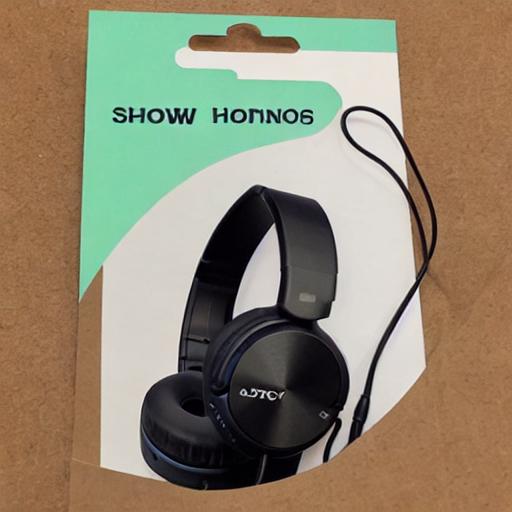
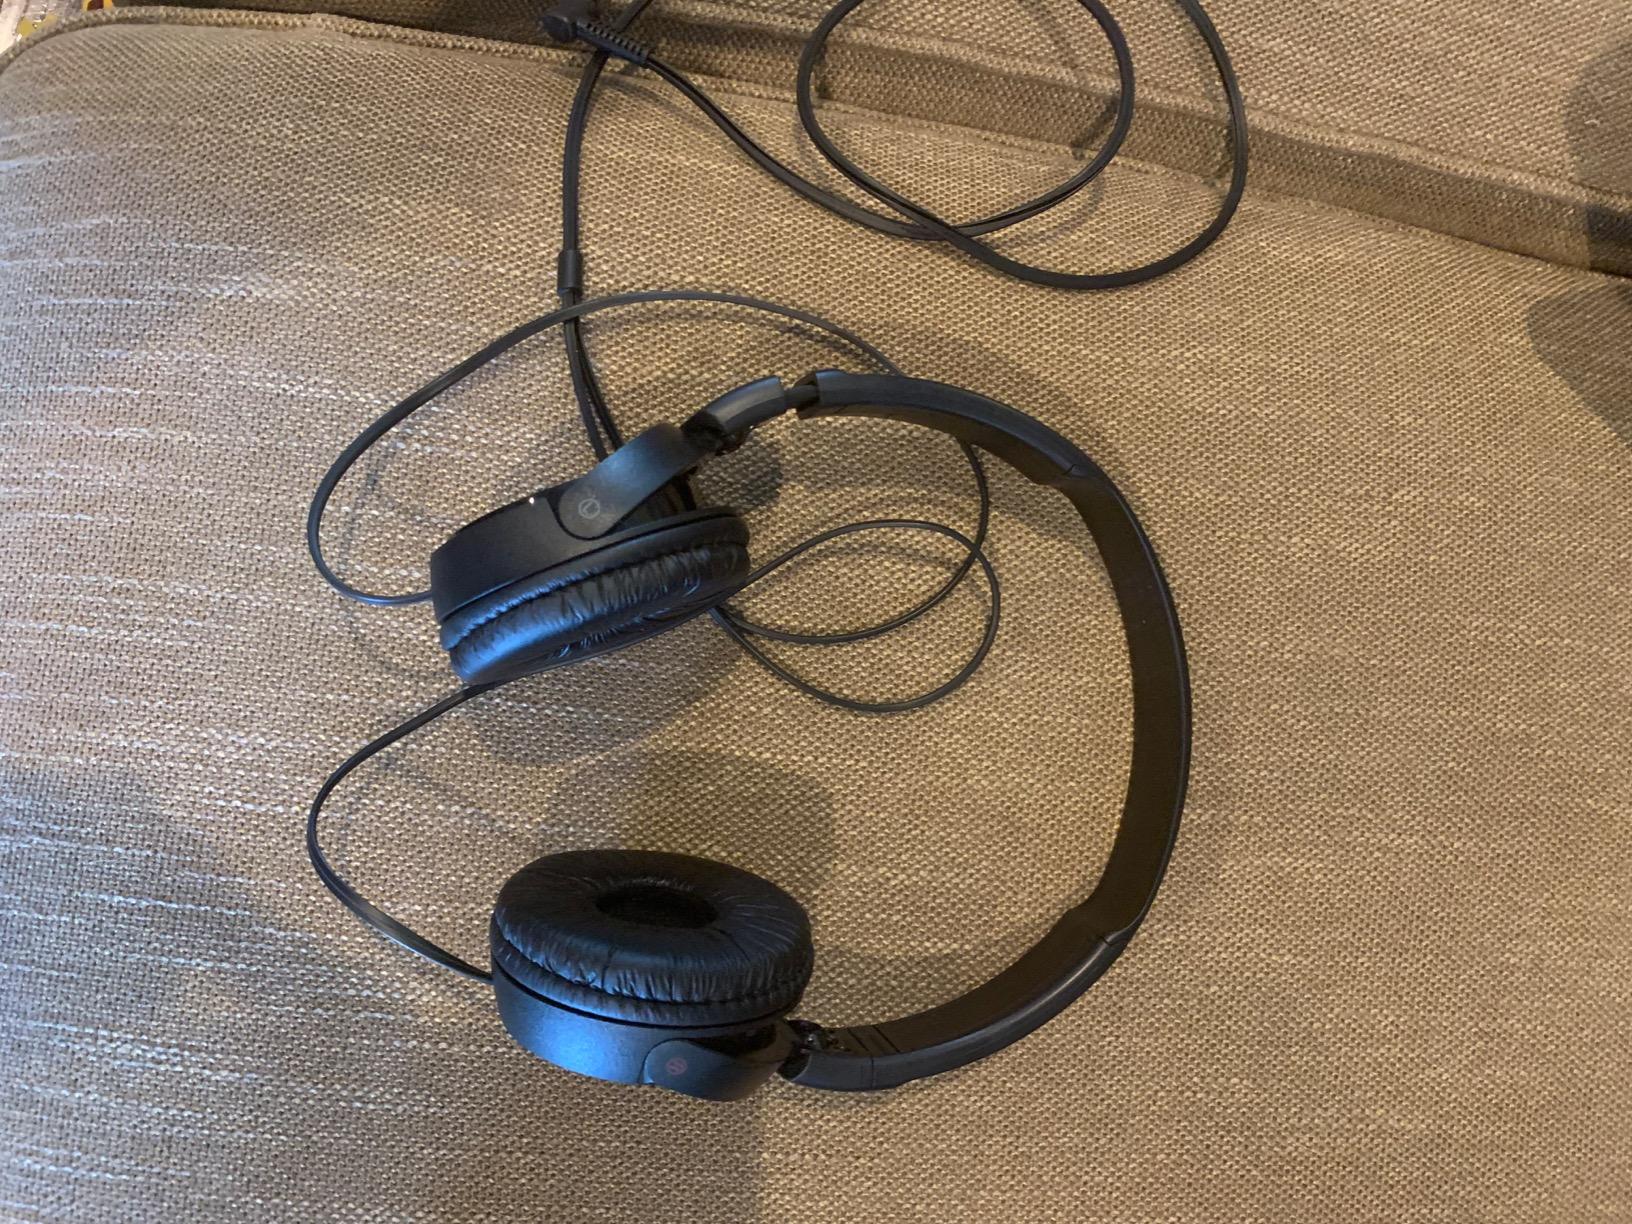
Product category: headphones
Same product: no